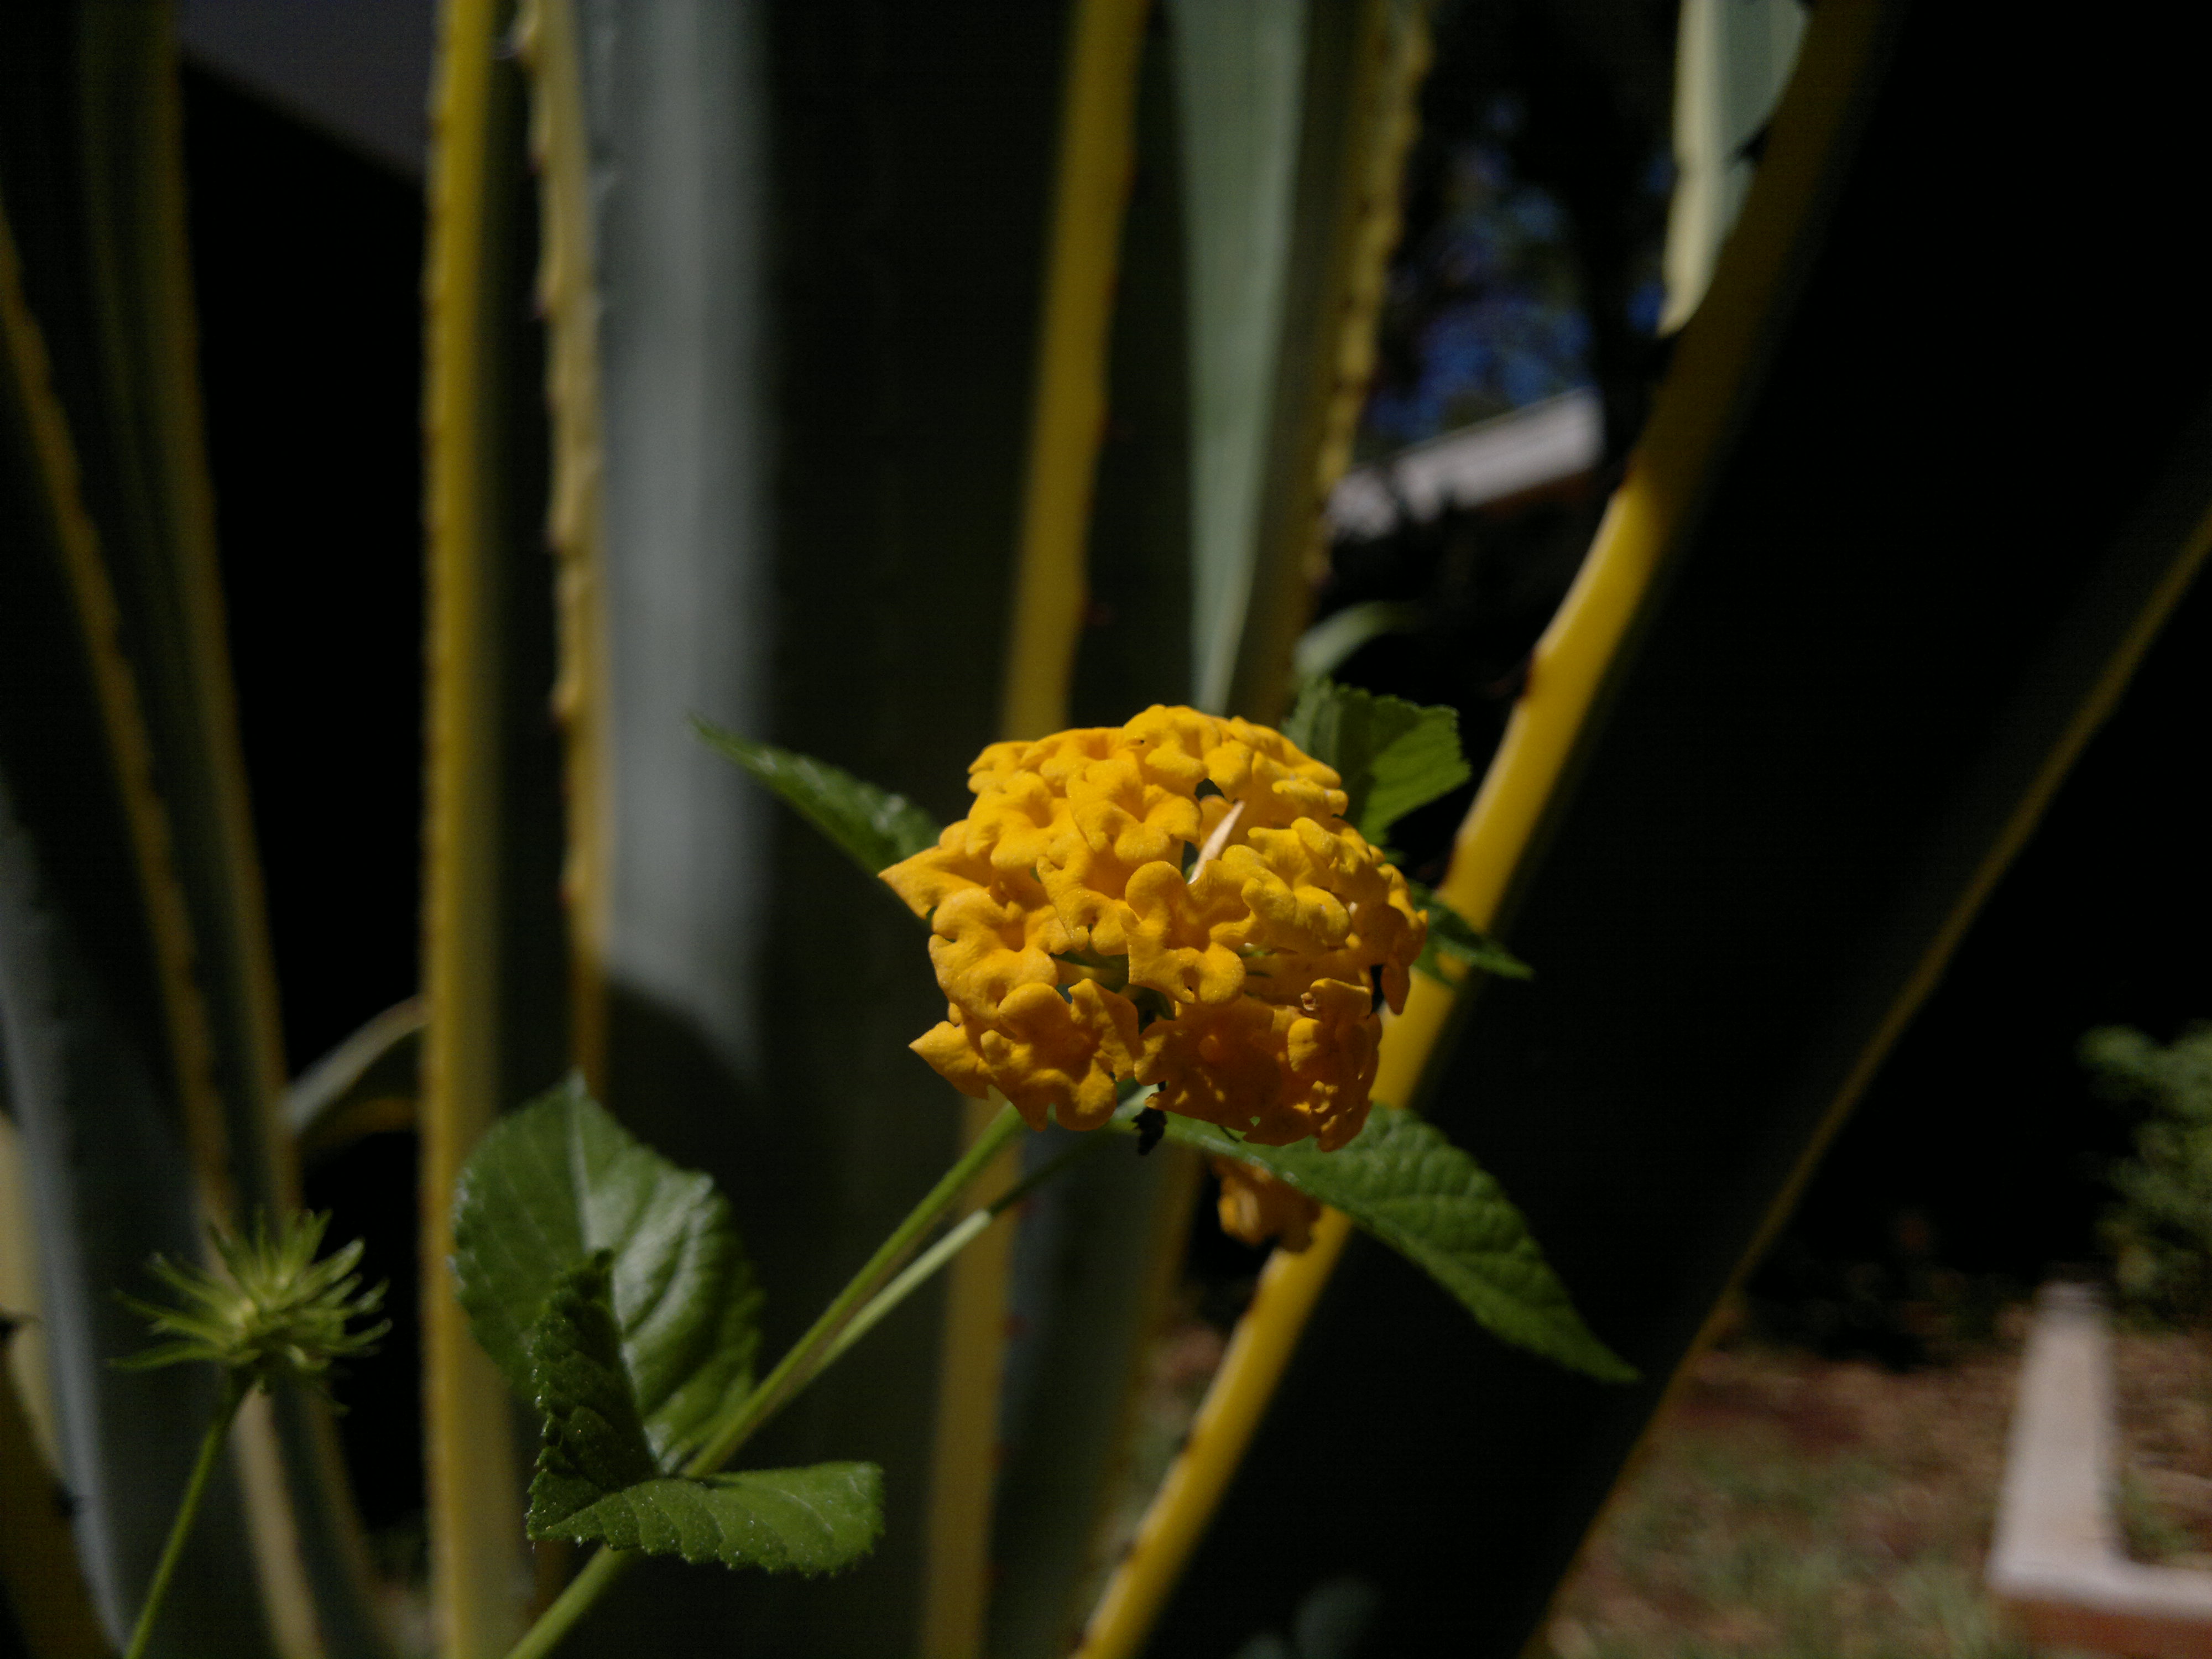
nature, plant, photography, leaf, flower, macro, botany, yellow, flora, fauna, flor, plantas, argentina, eldorado, misiones, aca, automovilclubargentino, hotelacaeldorado, macro photography, flowering plant, plant stem, land plant